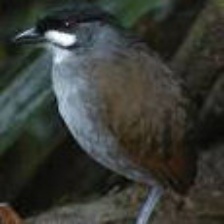
Species: JOCOTOCO ANTPITTA
Scientific name: GRALLARIA RIDGELYI